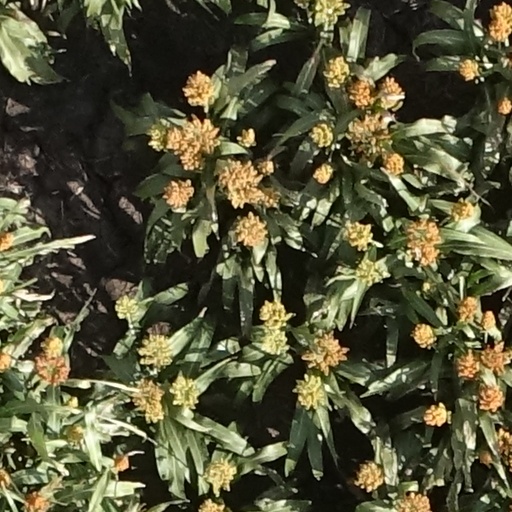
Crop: sorghum